Frank Sinatra and Jewish activism

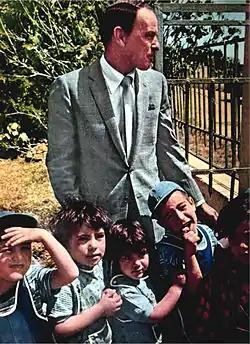
Sinatra and children in Israel in 1962

Frank Sinatra was a strong supporter and activist for Jewish causes in the United States and Israel. According to Santopietro, Sinatra was a "lifelong sympathizer with Jewish causes". Sinatra participated in Hollywood protests and productions supporting Jews during the Holocaust and the formation of the State of Israel. He actively fund-raised for Israel Bonds, the Hebrew University of Jerusalem, and the Simon Wiesenthal Center, and helped establish two intercultural centers in Israel which bear his name. Due to his support of Israel, his recordings and films were banned by the Arab League and by Lebanon.